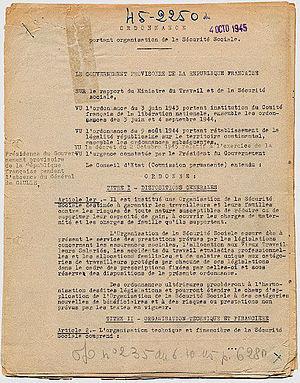
Ordonnance du 4 octobre 1945 relative à l'organisation de la Sécurité sociale
En France, la Sécurité sociale désigne un ensemble de dispositifs et d'institutions majoritairement privées qui ont pour fonction de protéger les individus des conséquences d'événements ou de situations diverses, généralement qualifiés de « risques sociaux ». La notion de Sécurité sociale revêt deux aspects :
La réforme des retraites de 2020 en France est un projet de loi porté par le gouvernement Philippe visant à refondre en profondeur le système de retraite français. Inscrit pour partie dans le programme électoral du président de la République, Emmanuel Macron, avec la promesse de ne toucher ni à l'âge de départ ni au montant des pensions, ce projet de réforme propose trois transformations principales : l'institution d'un régime de retraite dit « universel » remplaçant les 42 systèmes existants ; la mise en relation directe théorique du montant de la retraite avec les cotisations versées ; la mise en place de mesures ayant pour but affiché d'améliorer les retraites des plus défavorisés s'ils font une carrière complète.